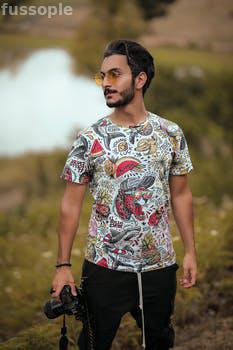
Label: Watermark